Hero (2019 Russian film)

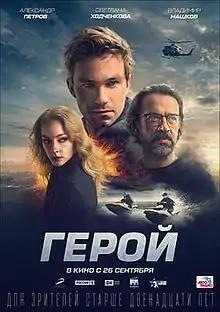
Domestic Theatrical release poster

Hero (trans. "Geroj" or "Geroy") is a 2019 Russian spy action comedy film directed by Karen Oganesyan. It stars Alexander Petrov as Andrey Rodin, Russian spy who was forced to back to action after years away from his homeland. The film also features Svetlana Khodchenkova, Vladimir Mashkov and Konstantin Lavronenko.